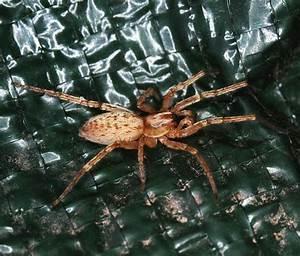
spider